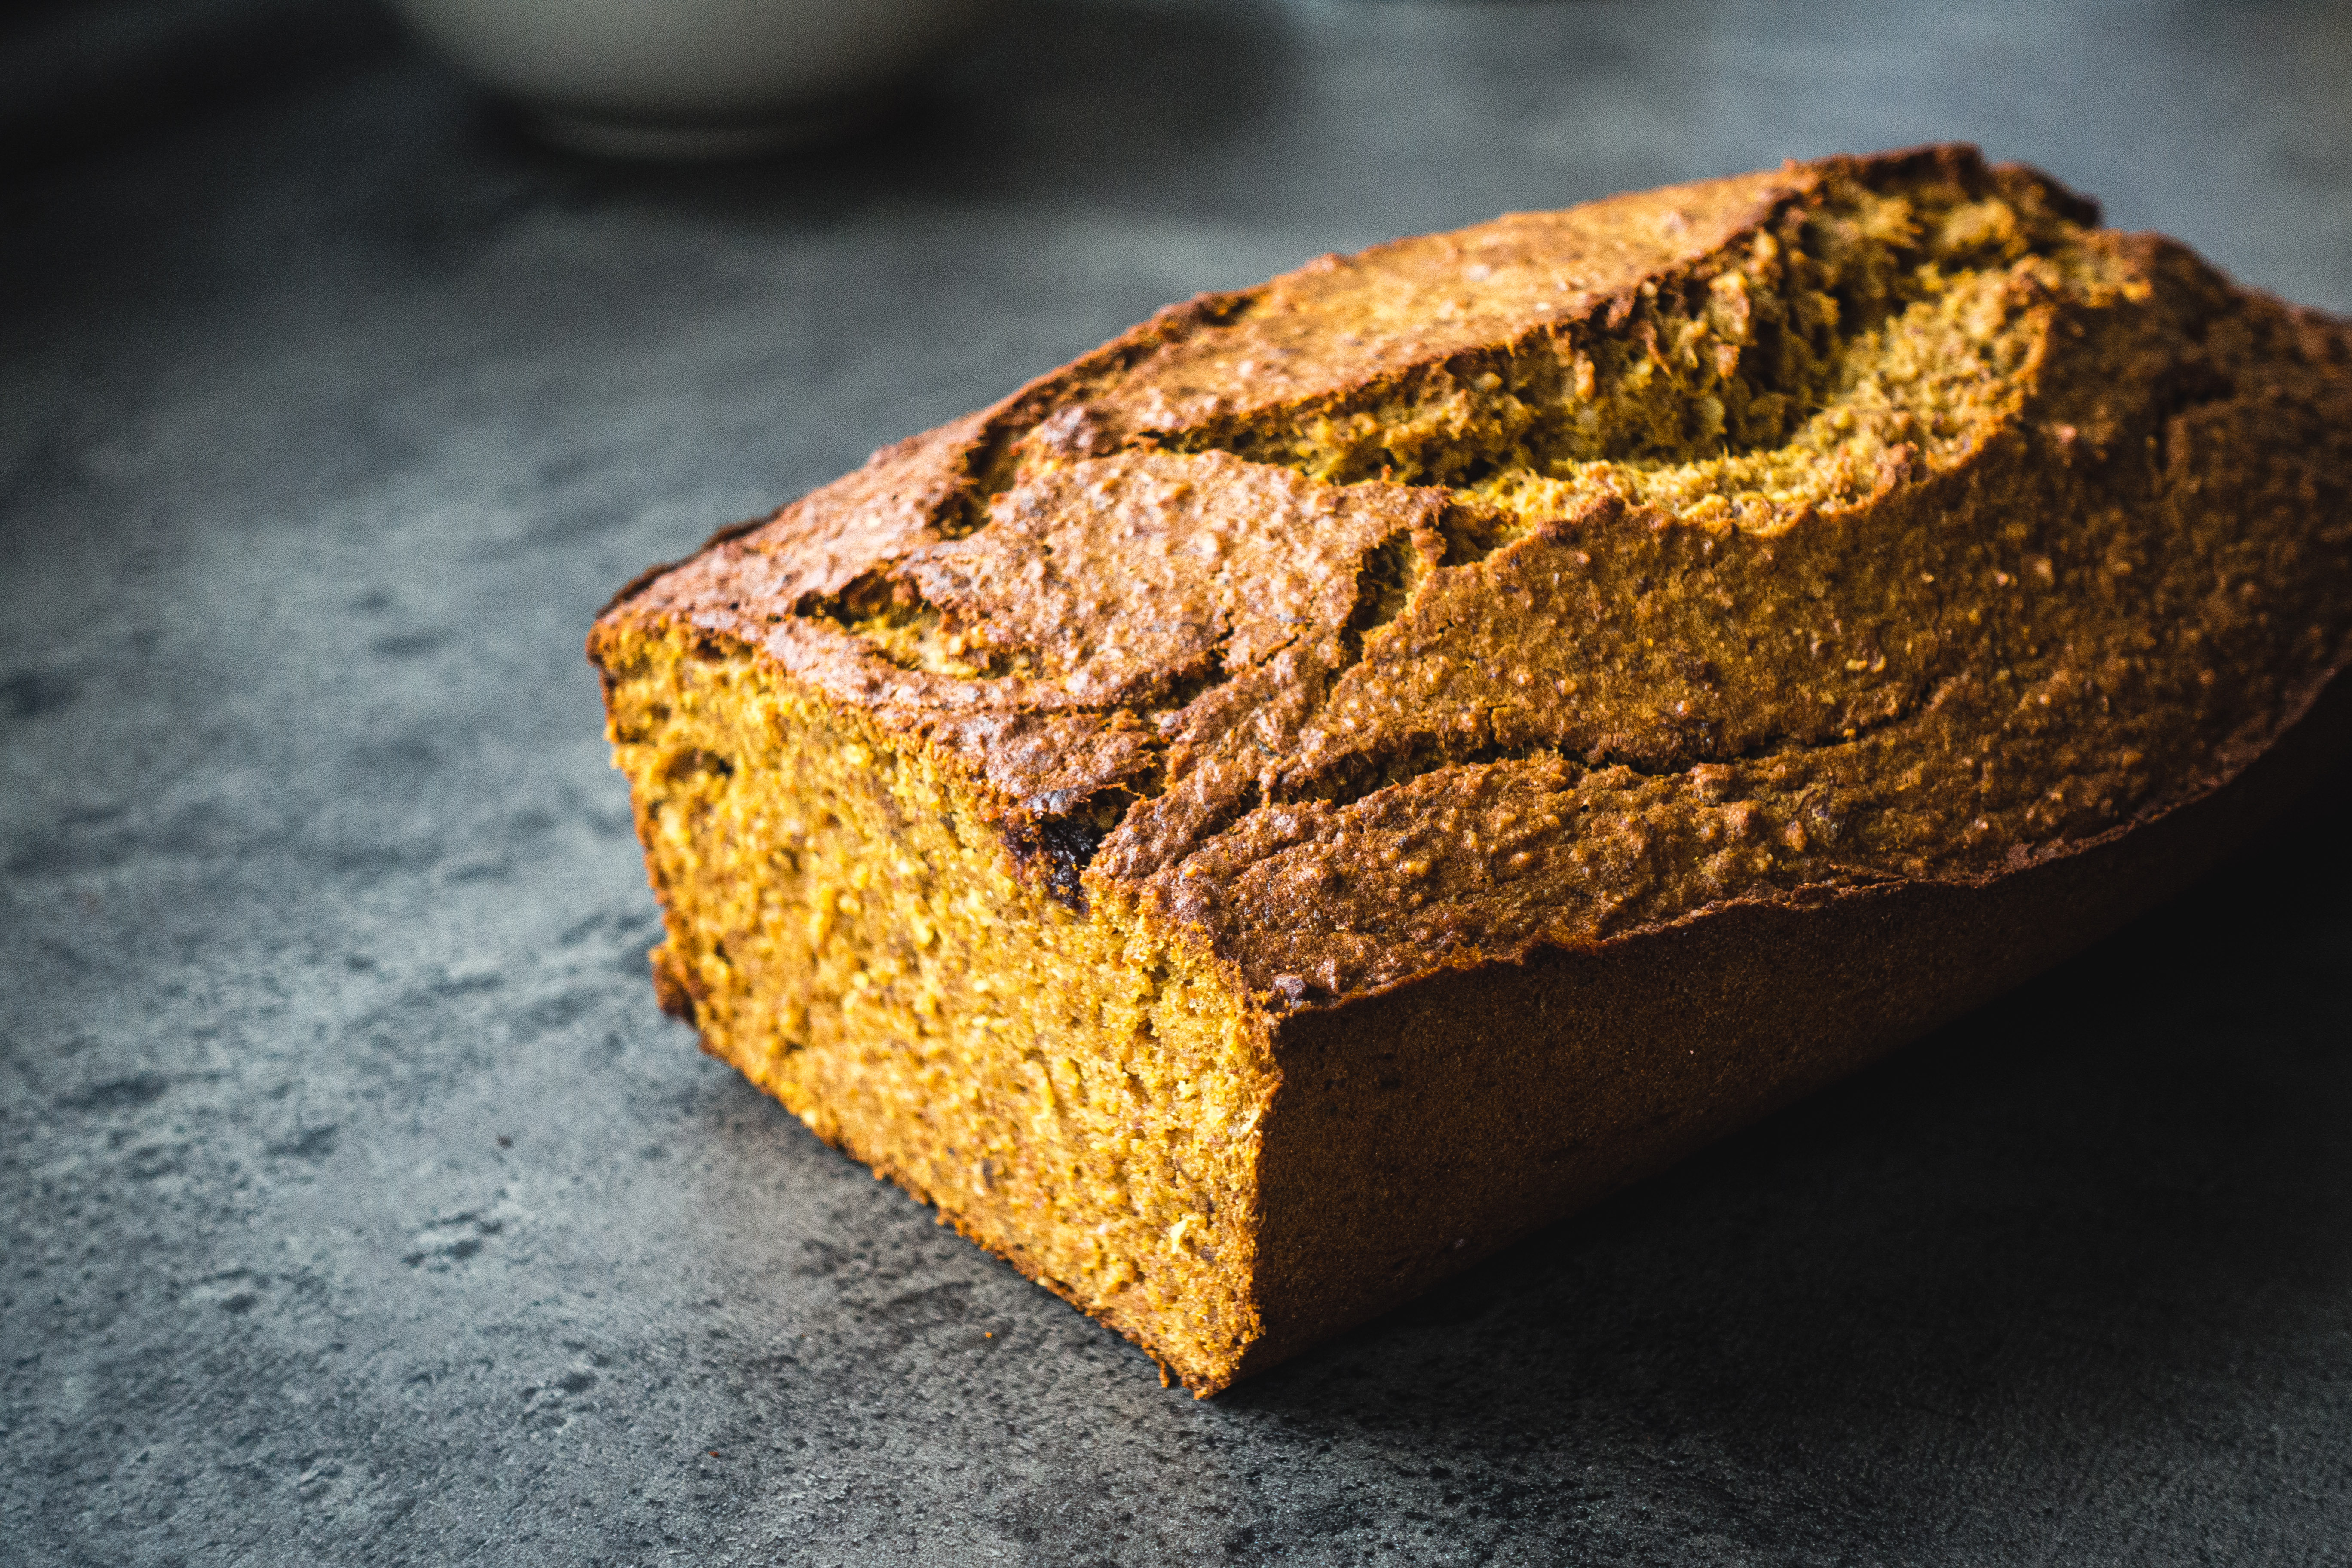
pumpkin bread, food, bread, gluten, dish, banana bread, cuisine, rye bread, baked goods, parkin, loaf, Bara brith, beer bread, ingredient, brown bread, dessert, malt loaf, pumpernickel, soda bread, baking, Lekach, finger food, sourdough, produce, whole grain, cornbread